GBI (German Bold Italic)

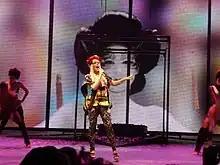
Minogue performing in a kimono-style short dress during the "Naughty Manga Girl" act of her KylieX2008 tour

Following the release of "GBI (German Bold Italic)", Minogue has made several live performances in Australia where she wore traditional Japanese costumes. She wore a blue and white silk kimono, and a geisha-inspired brown wig designed by hairdresser Kevin Murphy, while performing a medley performance at the 25th Anniversary of Mushroom Records concert at the Melbourne Cricket Ground on November 14, 1998. The performance later appeared on a live album titled "Mushroom 25 Live" (1998). Minogue filmed an interlude for her KylieX2008 tour wearing a bright pink kimono designed by Jean Paul Gaultier, with a large blonde wig and porcelain makeup. The interlude was part of the Japanese-inspired segment called "Naughty Manga Girl" in KylieX2008, during which Minogue performed in a kimono-style short dress, accompanied by dancers brandishing swords and a nude Japanese woman appearing on the screen.